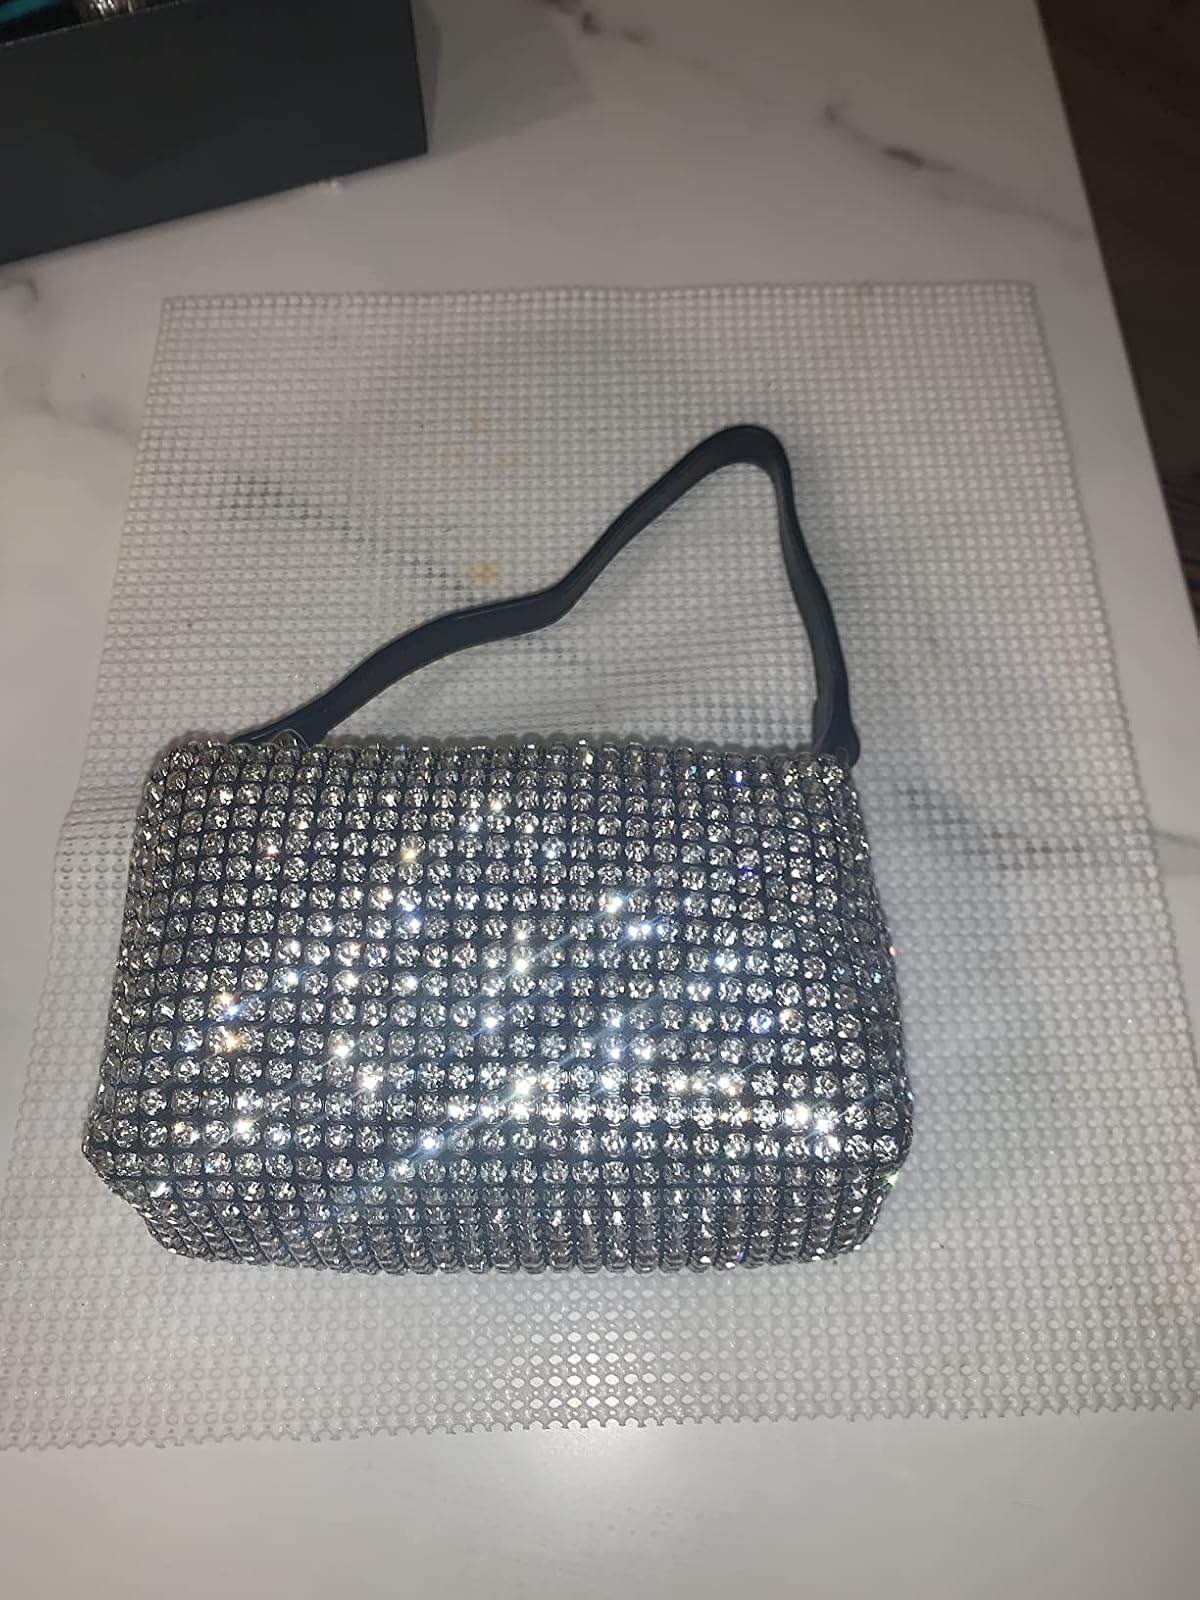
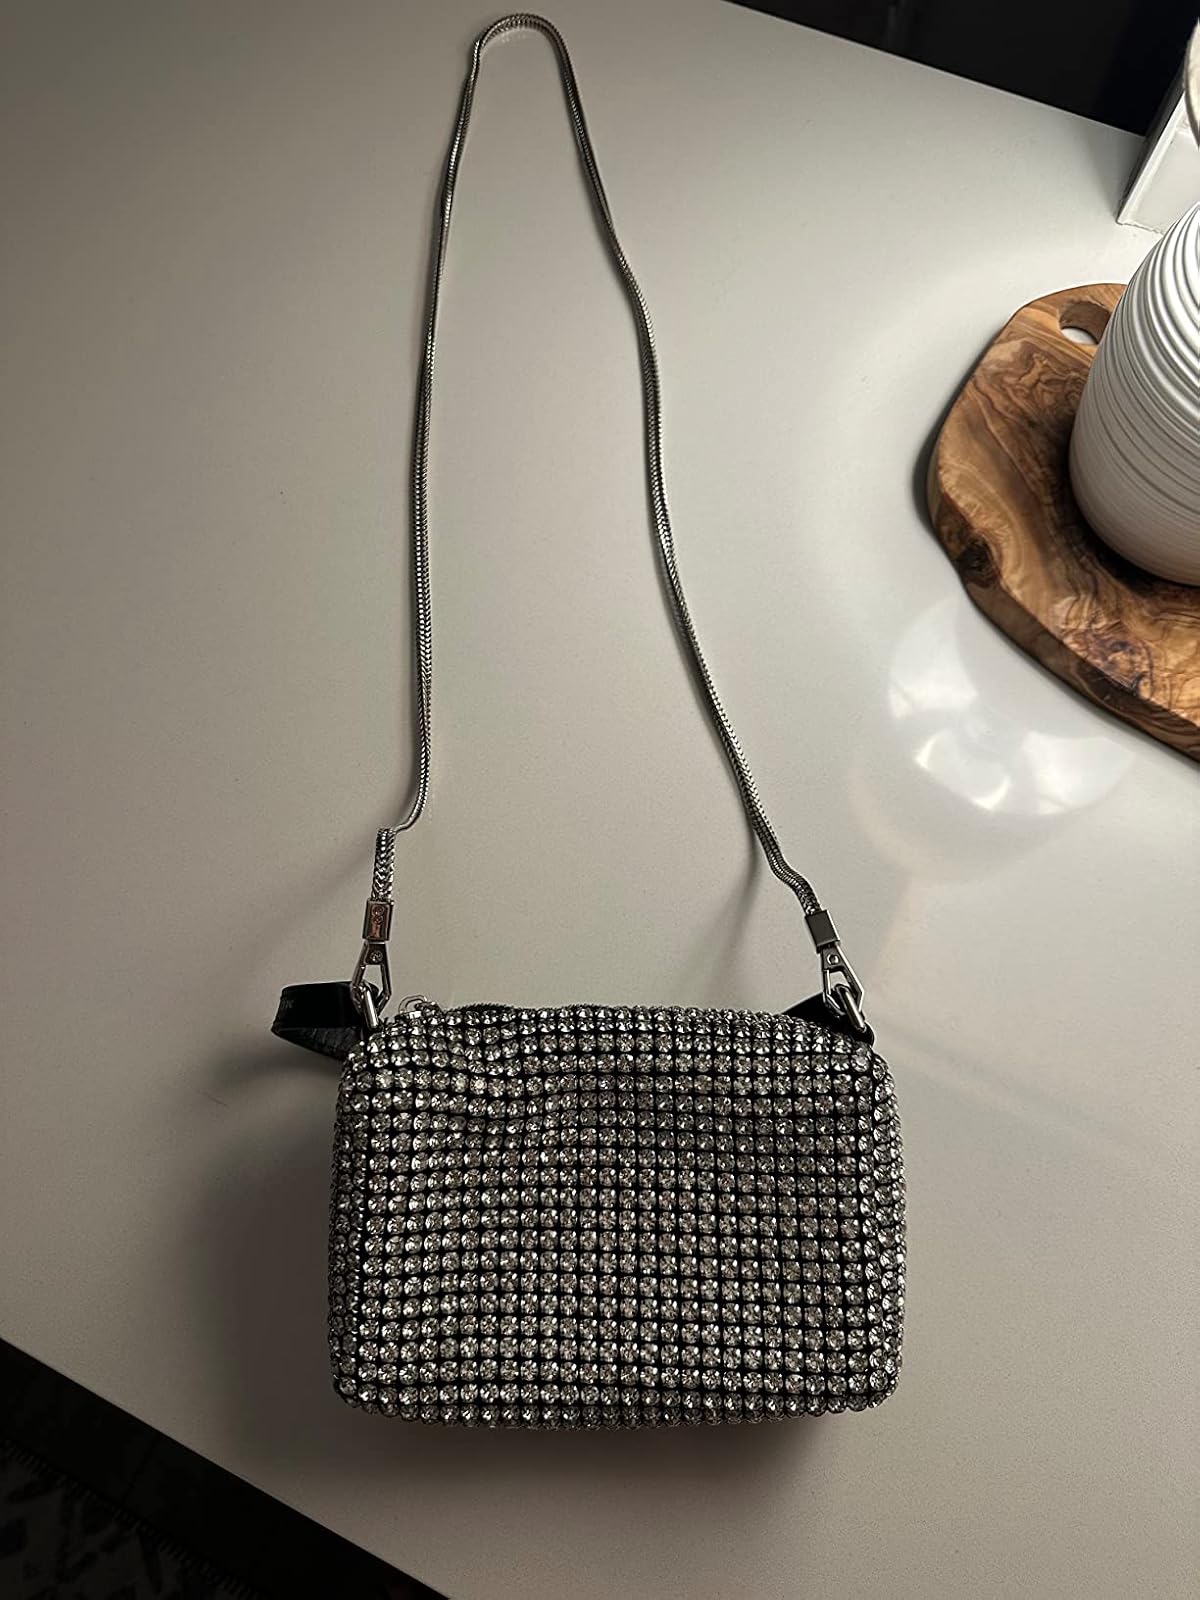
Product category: accessories_handbag
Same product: yes